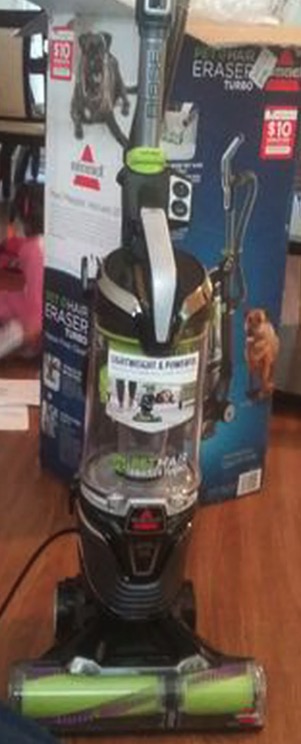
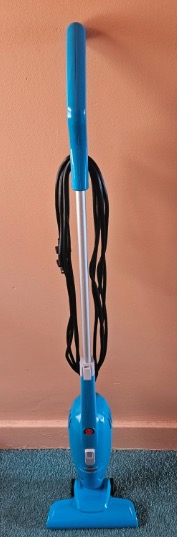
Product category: items_vacuum
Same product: no